Bakakak hayam

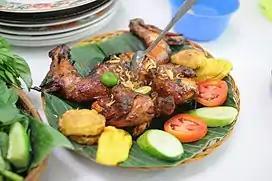
Bakakak hayam

Bakakak hayam or Ayam Bekakak (Bakakak chicken or Splayed chicken) is a traditional Sundanese cuisine, originating from the Indonesia. The form of chicken roasted above fire, after it is cleaned and added with special seasonings. Usually a chef uses a bamboo stick to grab a chicken to make it easy to grill. This dish will usually be served during a Sundanese wedding procession.